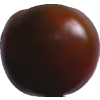
Label: tomato_maroon